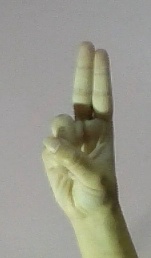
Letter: taa